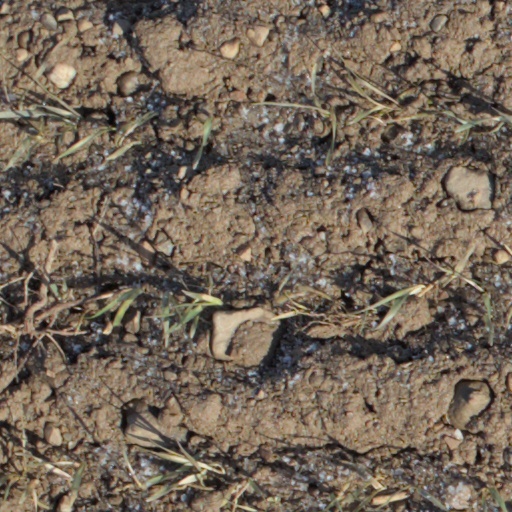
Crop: wheat